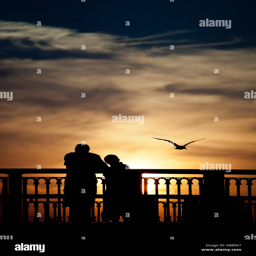
people standing on a bridge at sunset